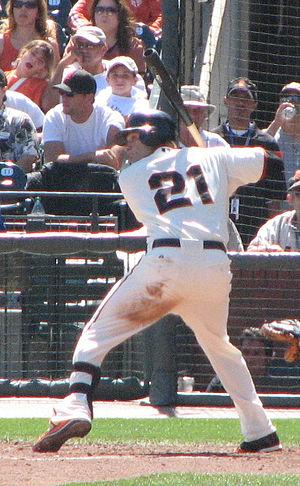
Freddy Sanchez est un joueur de deuxième but de baseball qui joue dans les Ligues majeures de 2002 à 2011.